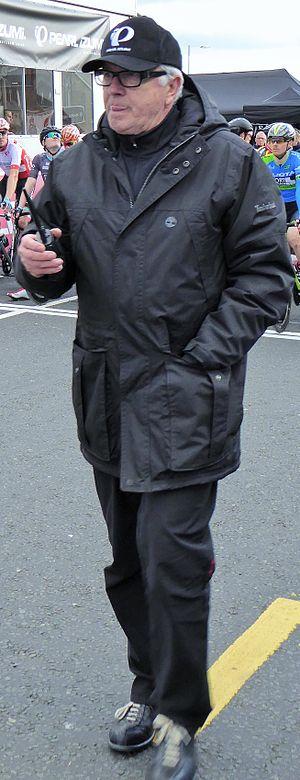
Michael Bennett est un coureur cycliste britannique. Il a notamment été médaillé de bronze de la poursuite par équipes aux Jeux olympiques de 1972 et 1976, médaillé d'or de cette discipline aux Jeux du Commonwealth de 1974 et d'argent aux championnats du monde de 1973.